Christian Panucci

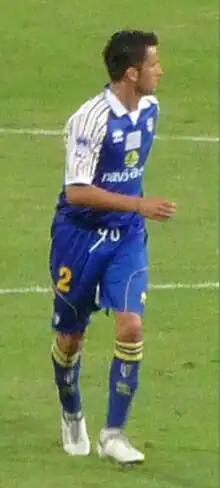
Panucci with Parma in 2009

On 30 July 2009, Panucci signed for Parma on a one-year deal; he made his debut with the club on 23 August, away at Udinese in the first match of the season, and scored his first goal for Parma on 13 December against Bologna. On 23 February 2010, Panucci left Parma by mutual consent seven months after joining them.